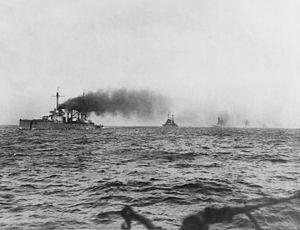
En dehors de quelques affrontements majeurs, la guerre navale pendant la Première Guerre mondiale est assez peu connue. Cet article présente une chronologie d'évènements concernant les opérations sur mer tout au long du conflit. On verra que la guerre a fait rage aussi sur les sept mers.
La Hochseeflotte était la principale flotte de la Kaiserliche Marine au cours de la Première Guerre mondiale. Elle était basée à Wilhelmshaven dans la baie de Jade. Les différents amiraux qui la commandèrent furent : Friedrich von Ingenohl, Hugo von Pohl, Reinhard Scheer et Franz von Hipper. Elle posa une telle menace à la Royal Navy dans la maîtrise de la mer autour de la Grande-Bretagne que la Grand Fleet britannique dut rester concentrée dans la mer du Nord pendant la durée de la guerre, alors même que de nombreuses tâches urgentes dans d'autres théâtres de guerre furent annulées faute de navires.